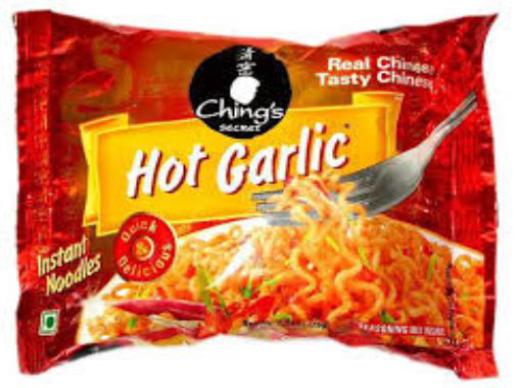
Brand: ching's secret
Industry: Food